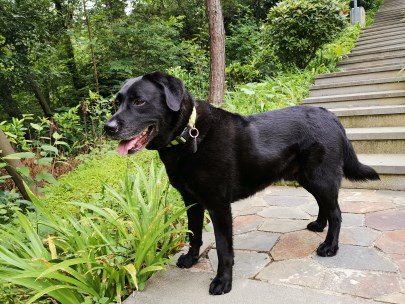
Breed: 3580-n000122-Labrador_retriever